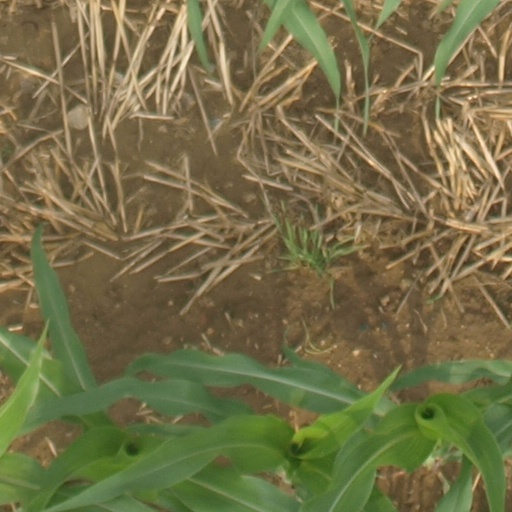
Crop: maize; corn